List of churches in Moscow

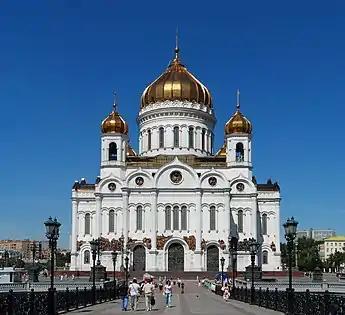
The Cathedral of Christ the Saviour is the tallest Orthodox church.

In 2019 there were more than 1,200 churches from different Christian denominations in Moscow. The majority of the population belongs to the Russian Orthodox Church, which consequently has by far the largest number of churches; (1154 in 2017) compared to over 1600 before the 1917 revolution; much smaller numbers belong to various Eastern and Western denominations. Non-orthodox churches include the Seventh-day Adventist church, the Roman Catholic Cathedral of the Immaculate Conception of the Holy Virgin Mary and the Anglican St. Andrew's Church. There have been indications of other Christian denominations in Moscow since the 14th century, when the first non-orthodox parishes were created (such as Protestant Churches).